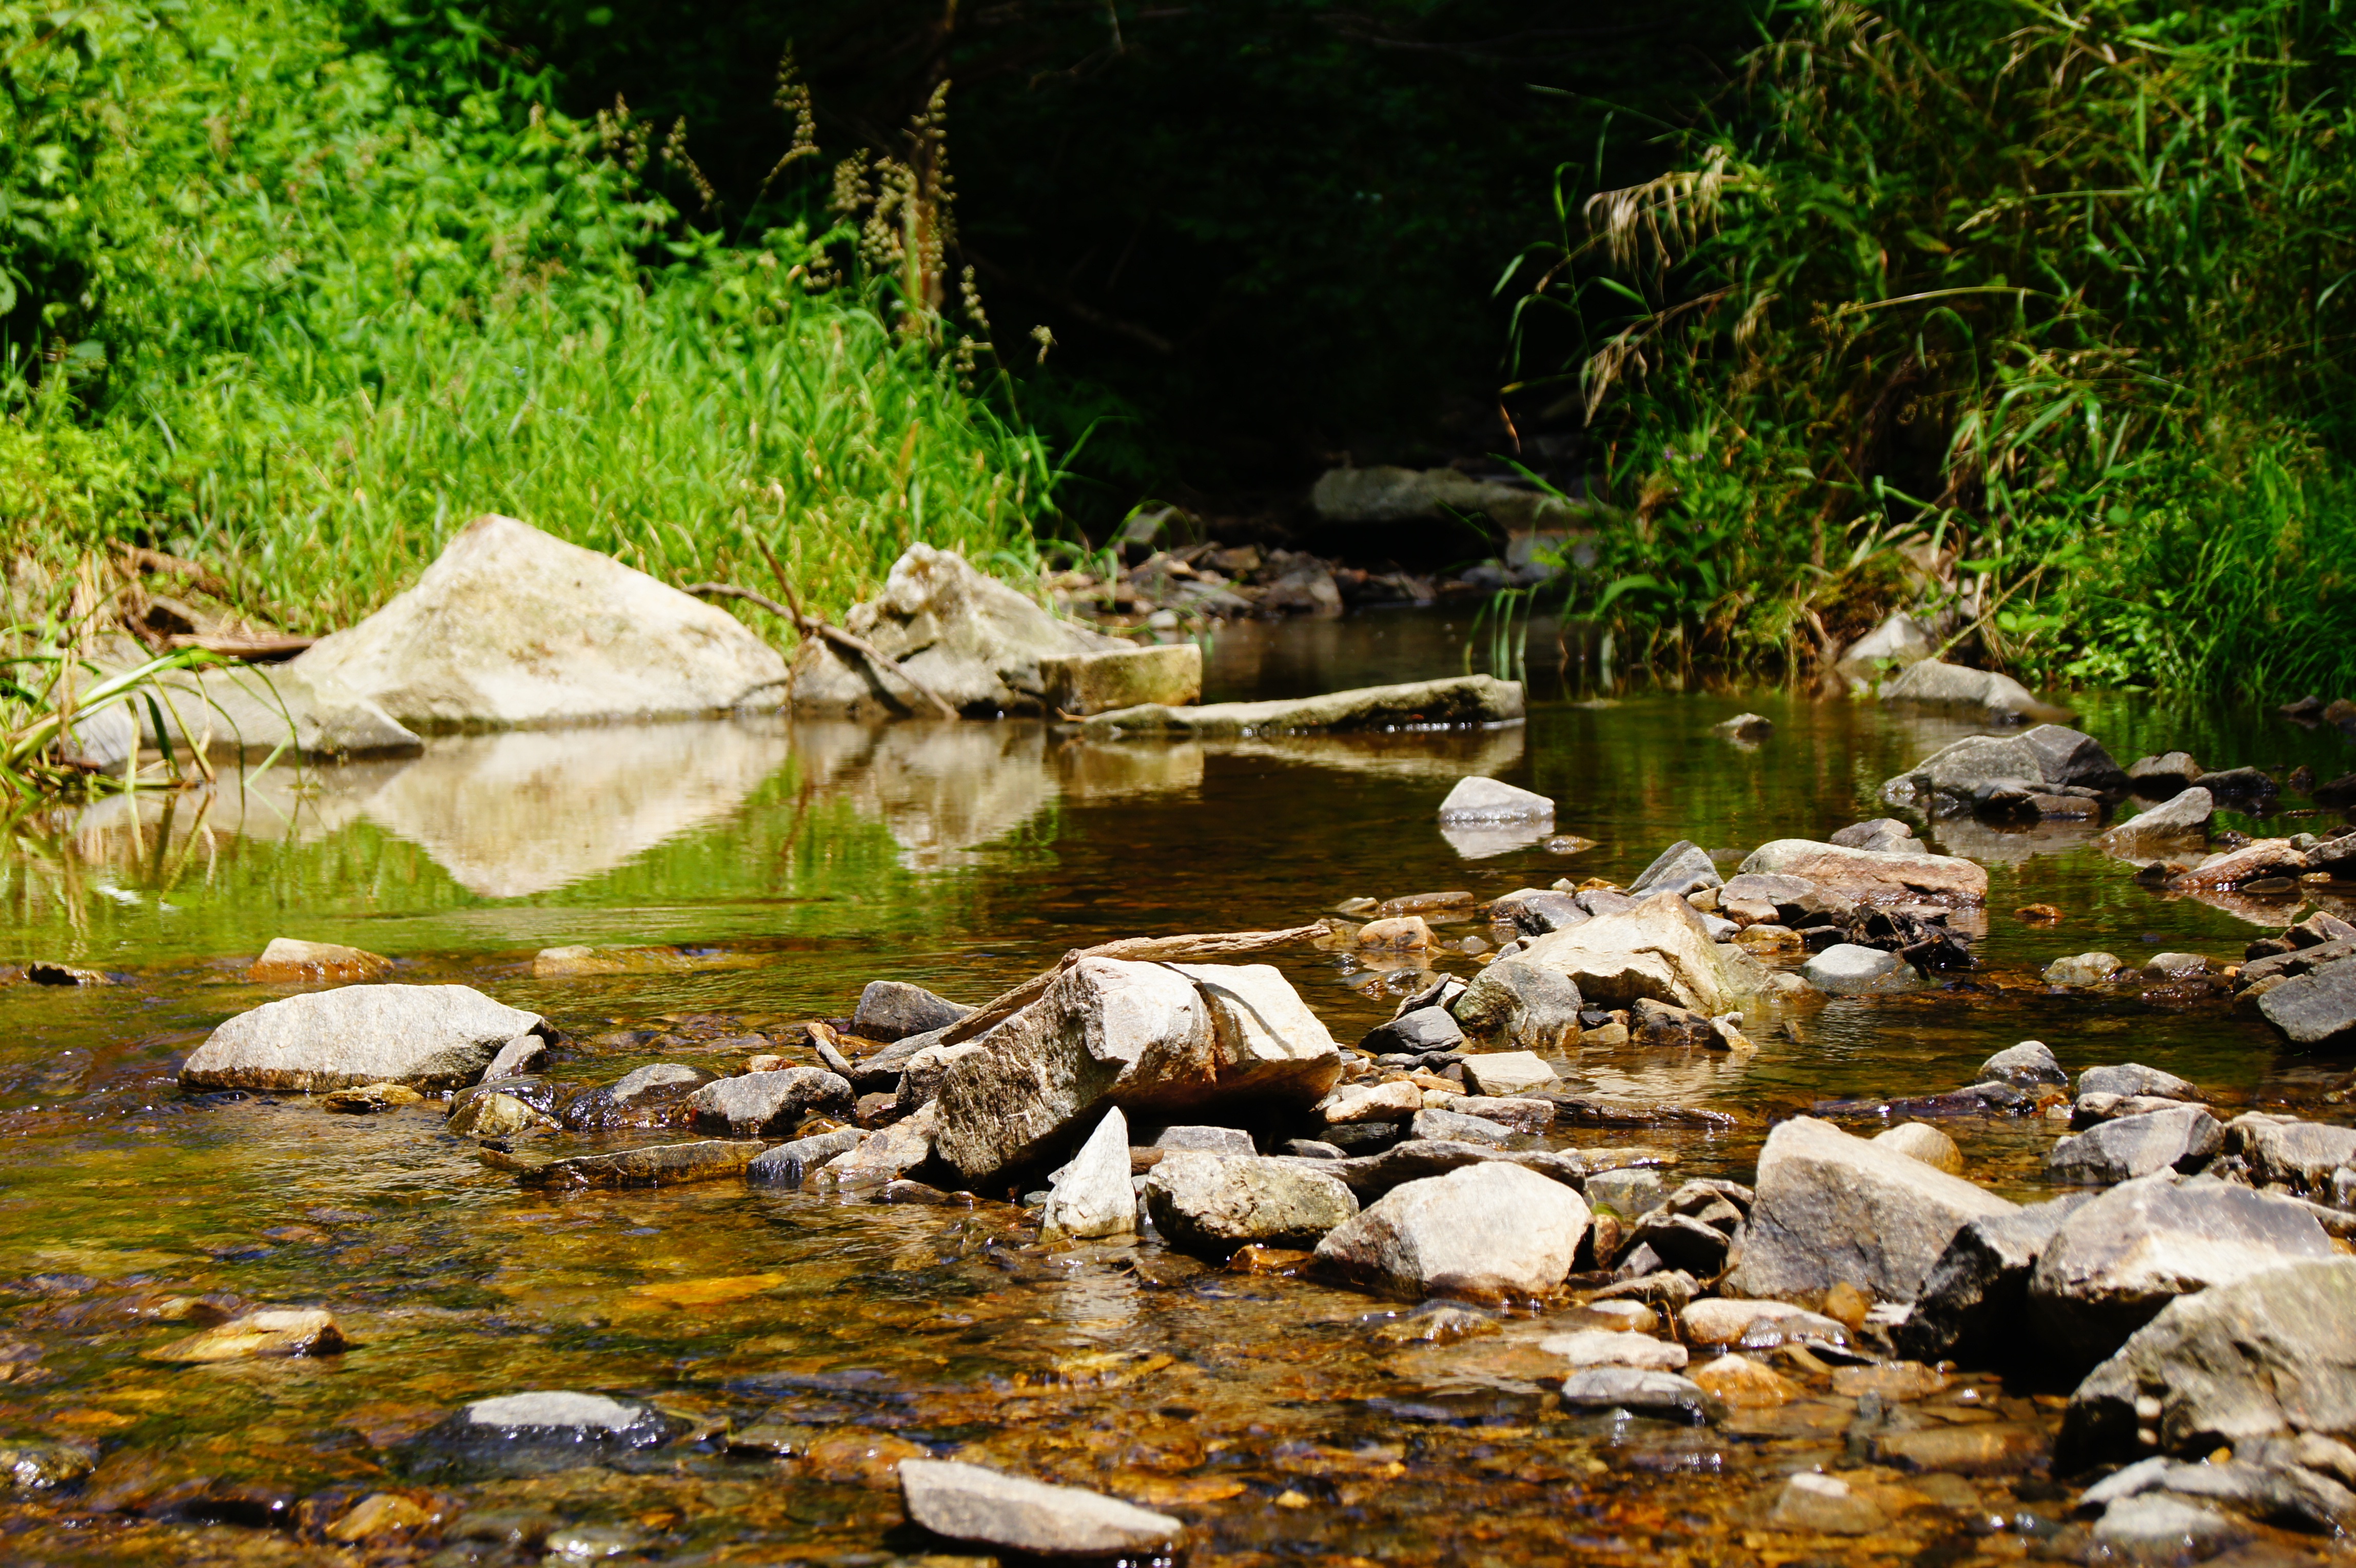
tree, water, nature, forest, rock, creek, wilderness, leaf, wet, river, pond, stream, autumn, rapid, body of water, stones, woodland, bach, waters, water feature, watercourse, landform